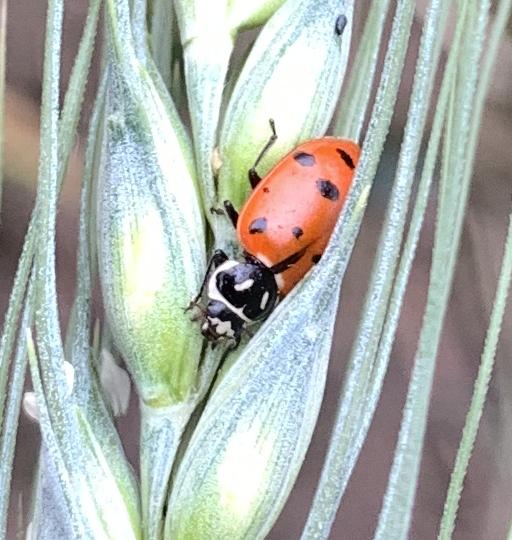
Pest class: predators